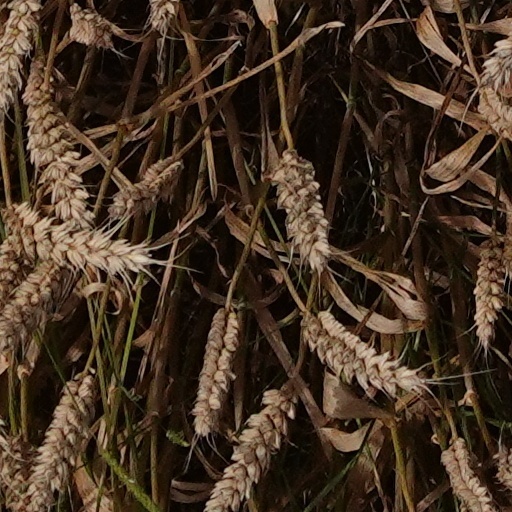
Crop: wheat